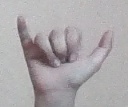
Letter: ya